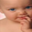
Label: baby